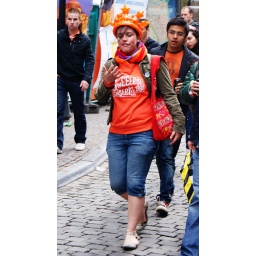
a girl in queensday outfit walking from the station